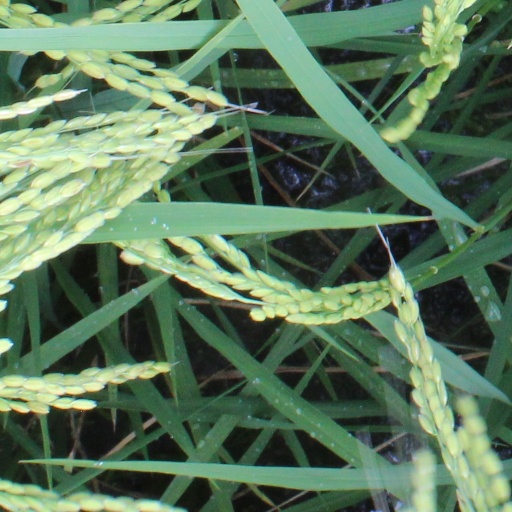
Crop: rice